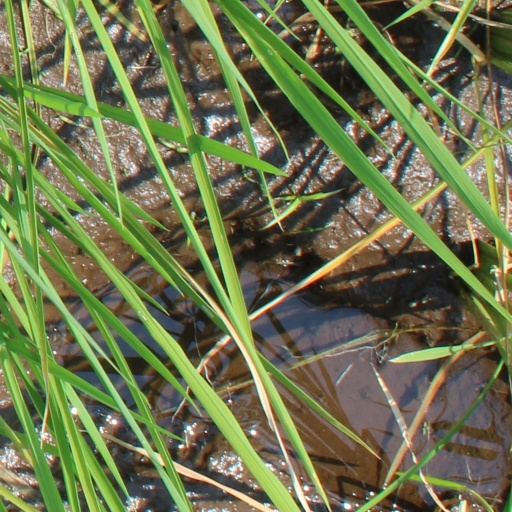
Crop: rice